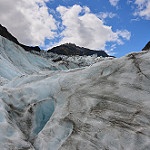
Scene: Outdoor